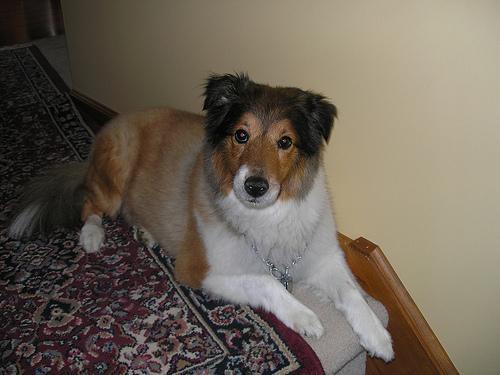
collie